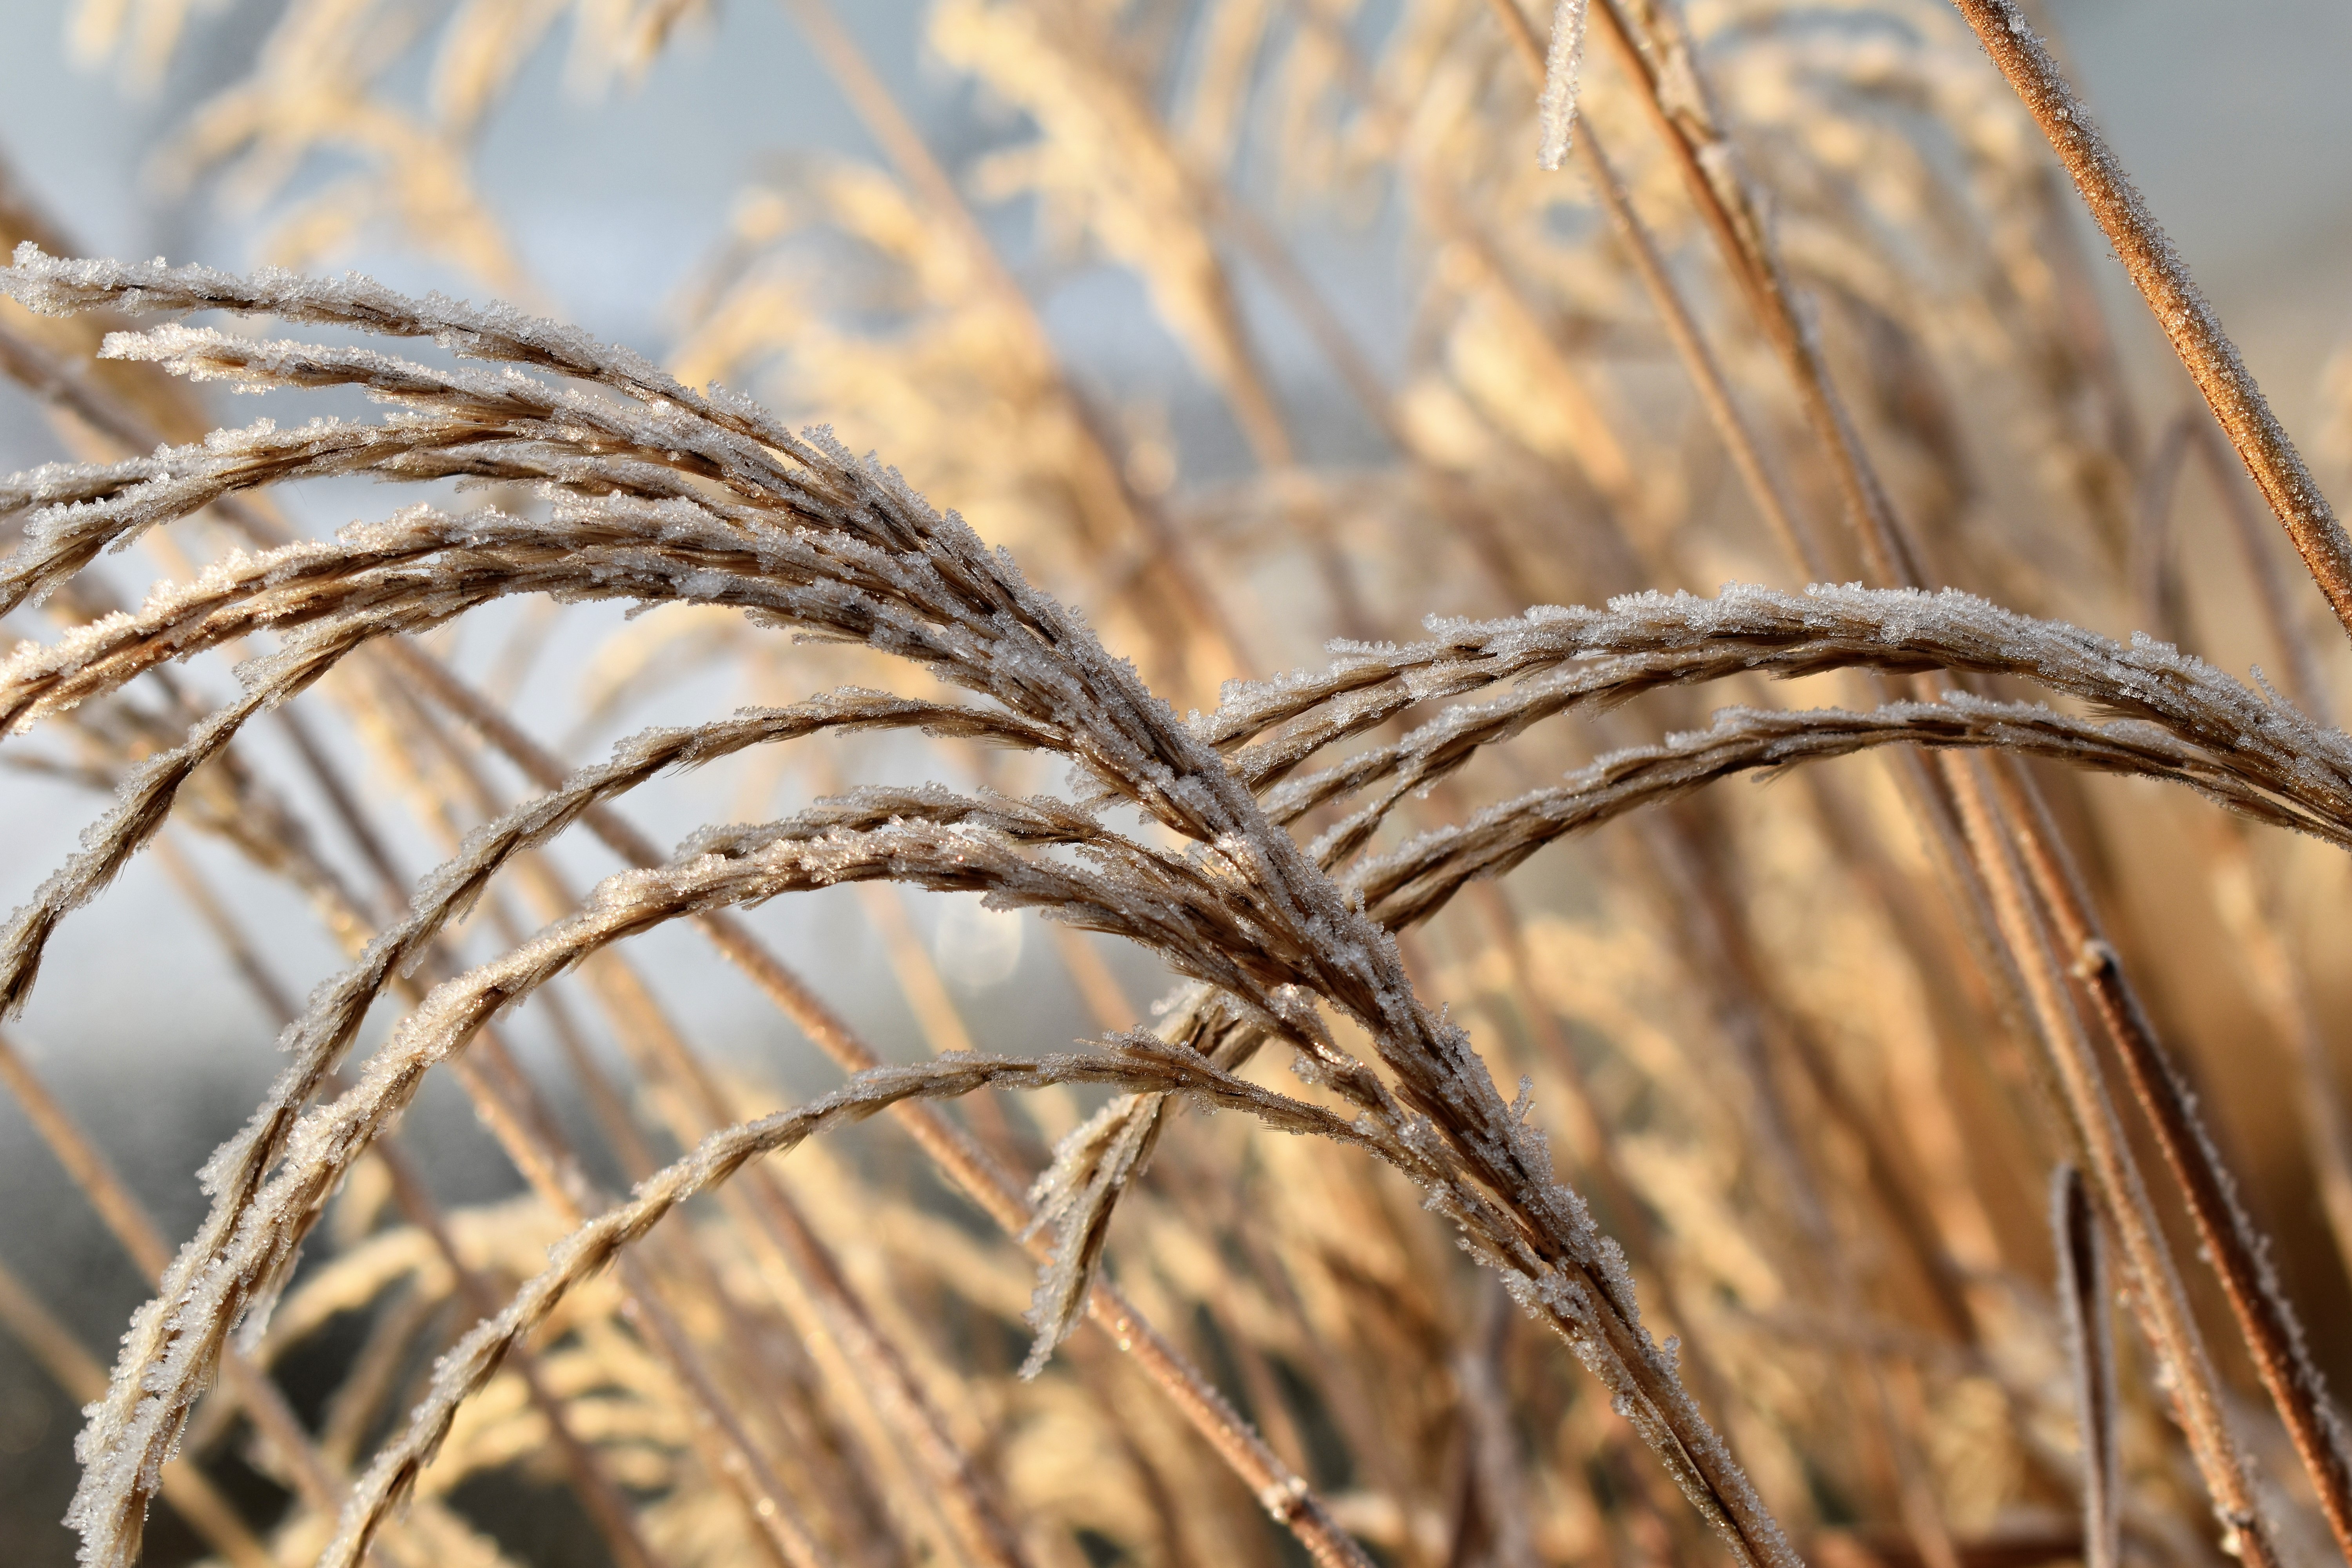
nature, grass, branch, cold, plant, field, wheat, prairie, leaf, frost, dry, ice, food, green, crop, autumn, frozen, agriculture, close, twig, close up, leaves, iced, icy, rye, frosty, winter magic, hoarfrost, winter impressions, eiskristalle, crystals, flowering plant, grass family, plant stem, land plant, phragmites